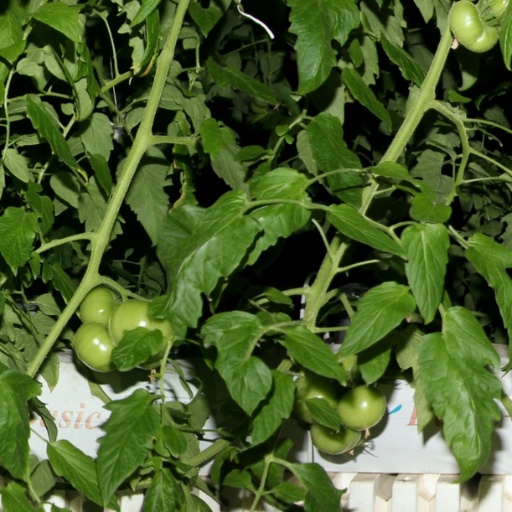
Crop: tomato